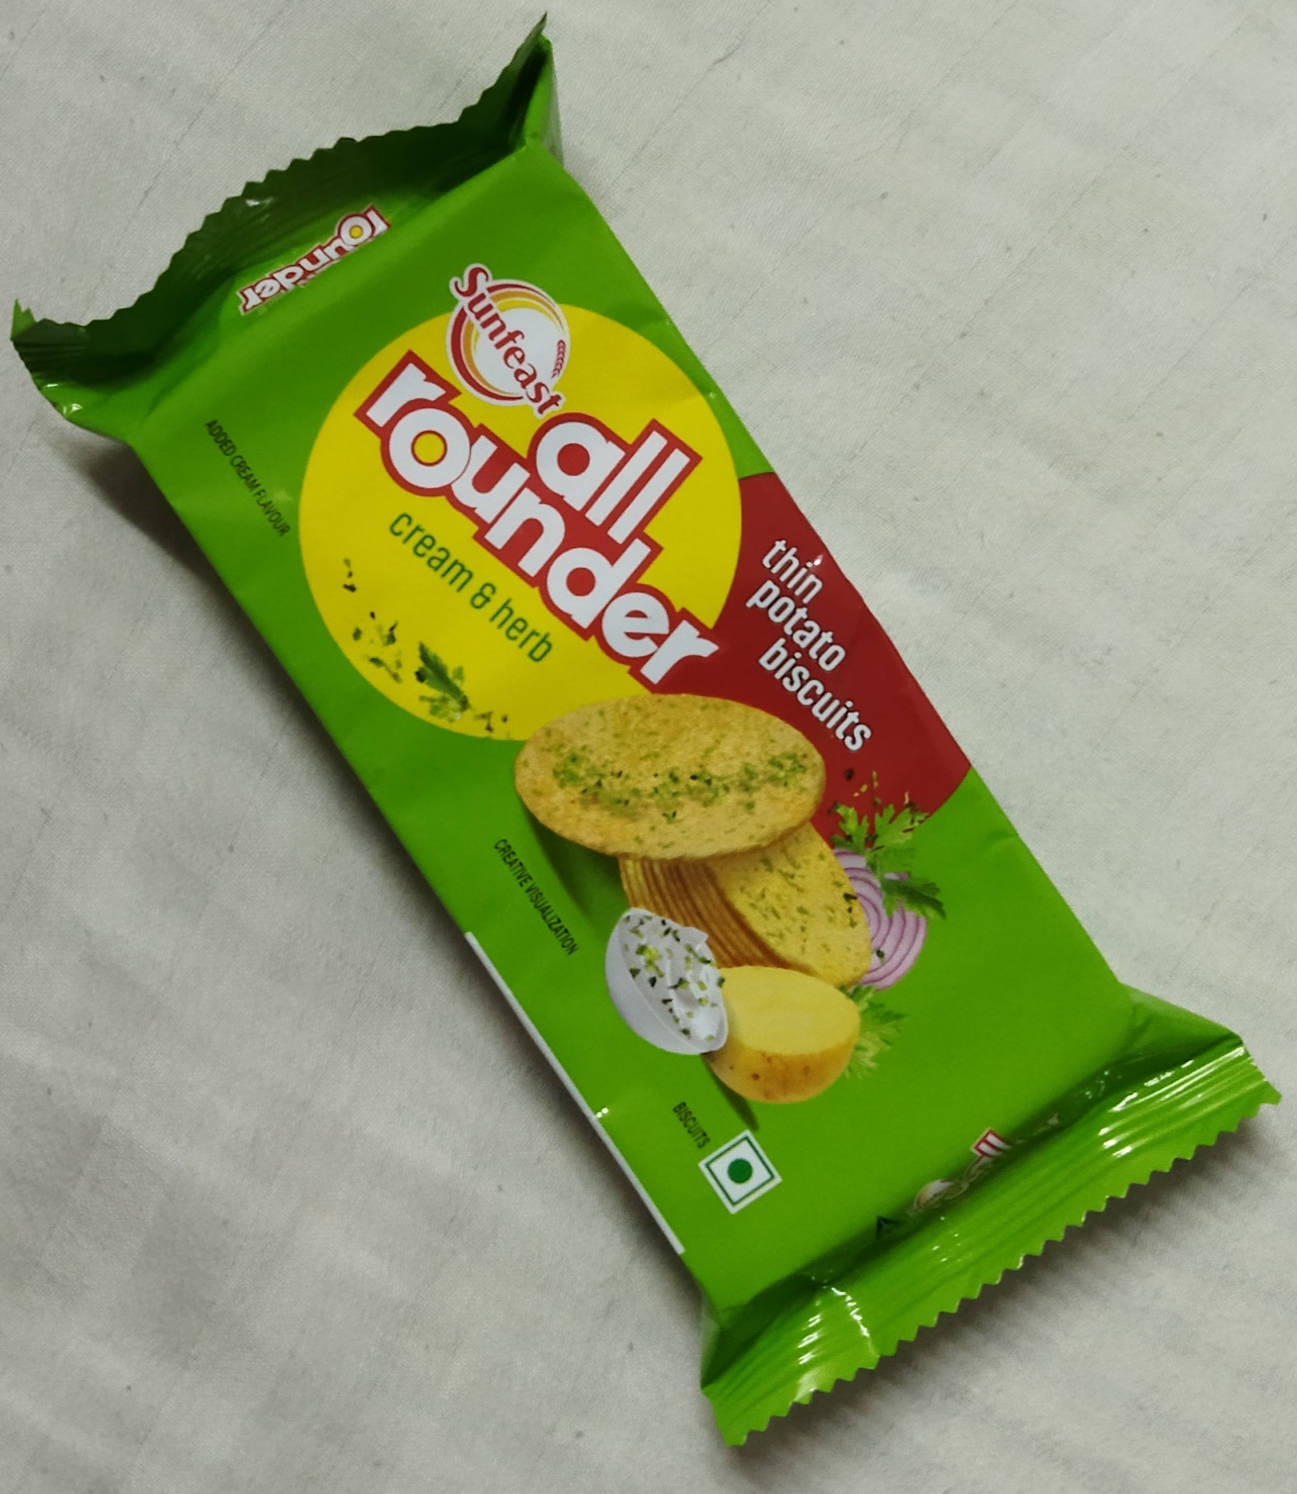
Label: plastics